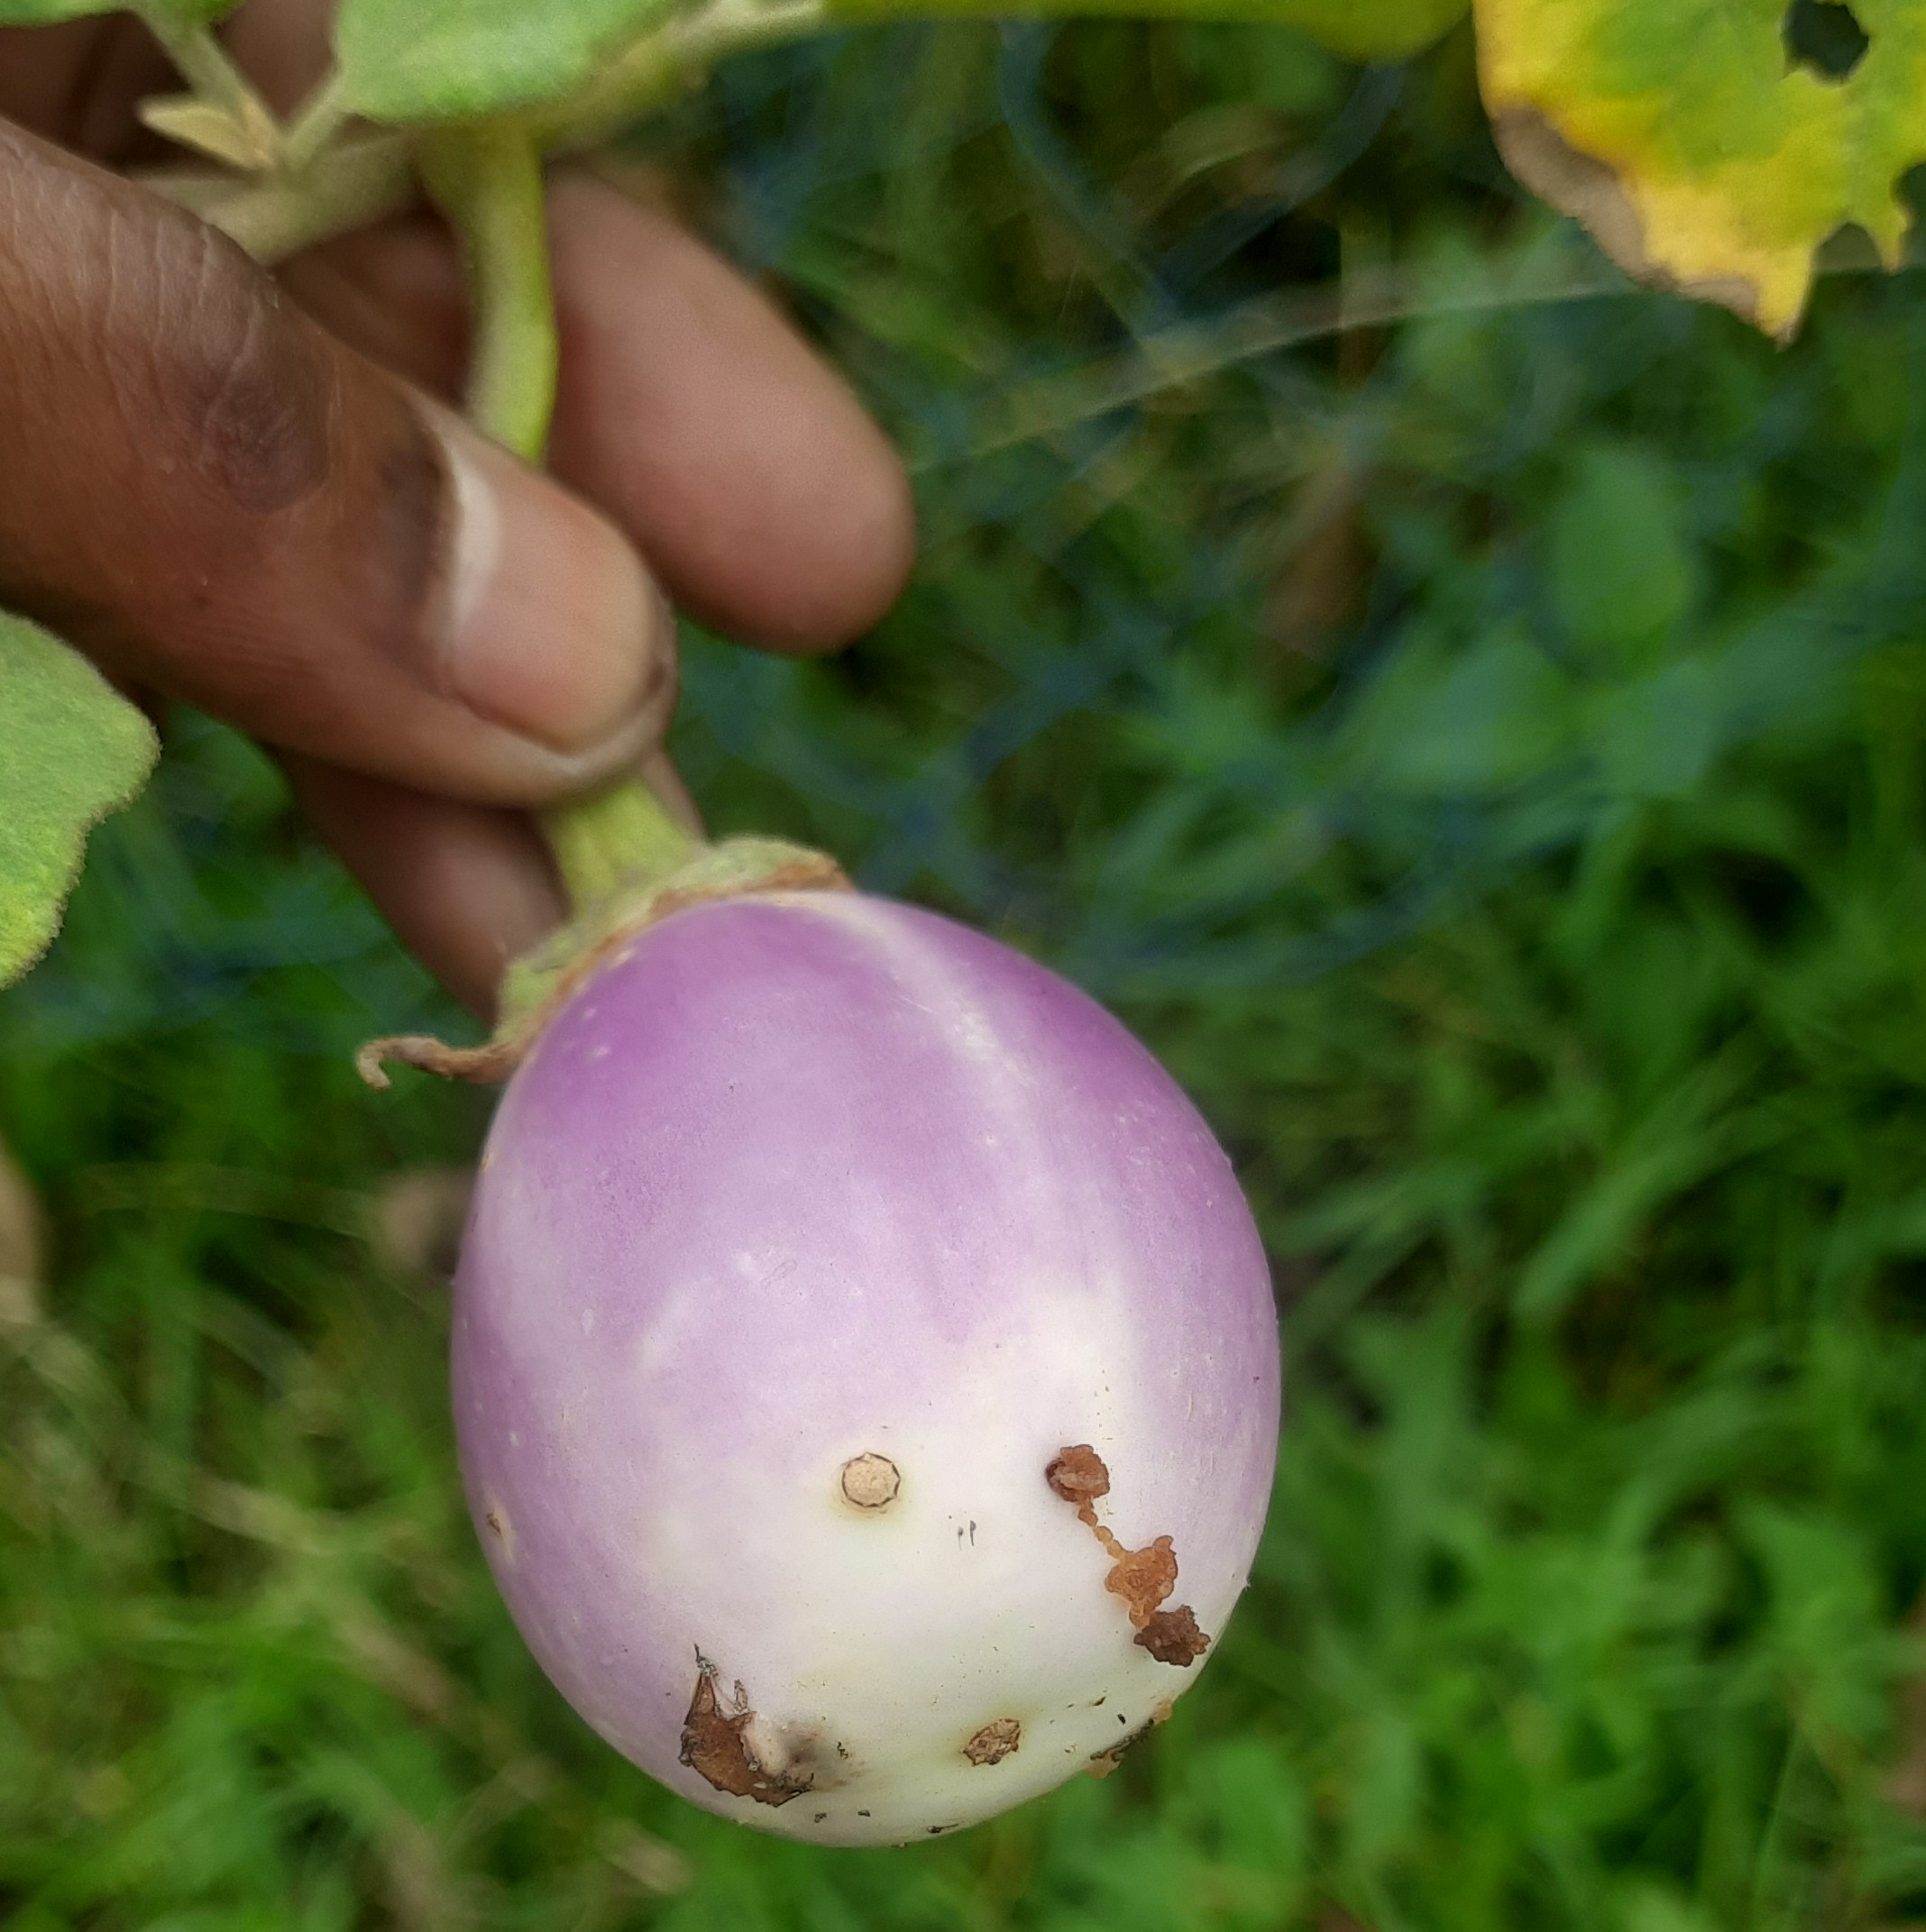
Label: Shoot and Fruit Borer